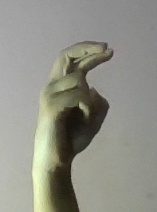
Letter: zay